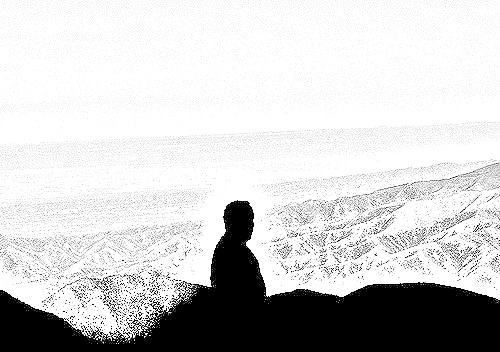
Portrait style: Sketch Portrait